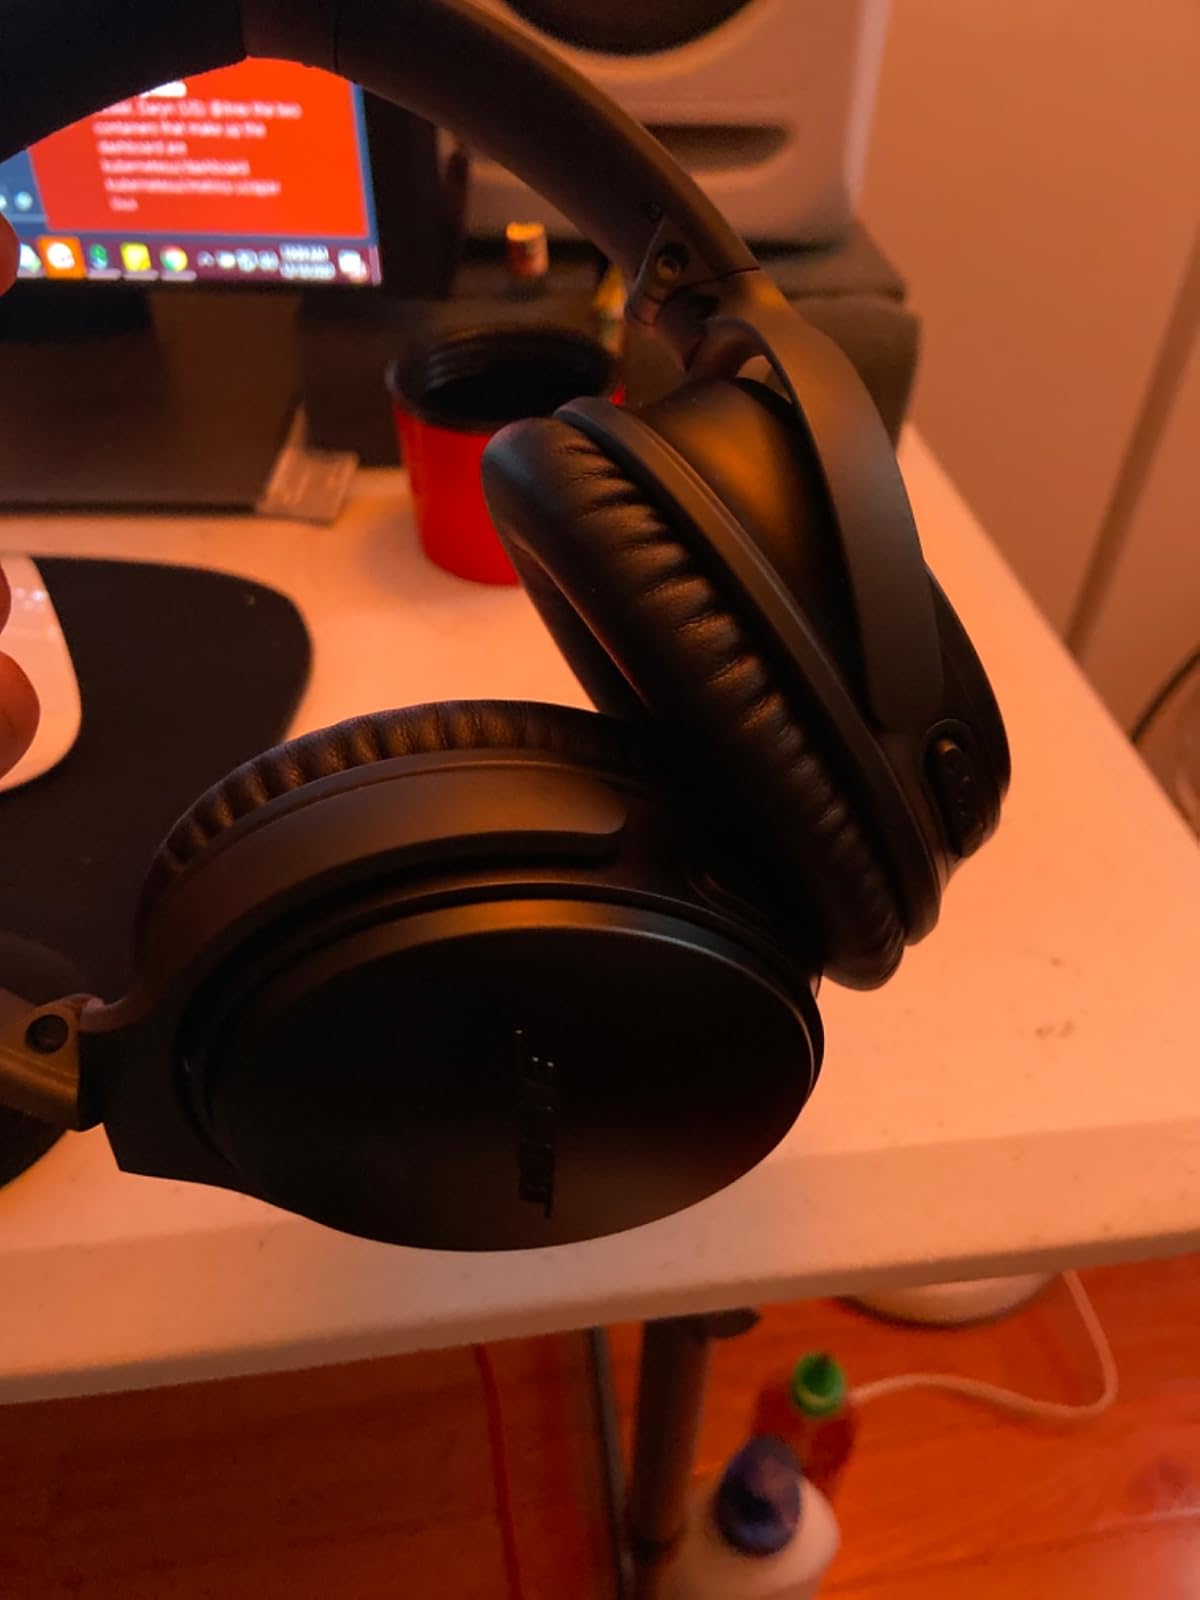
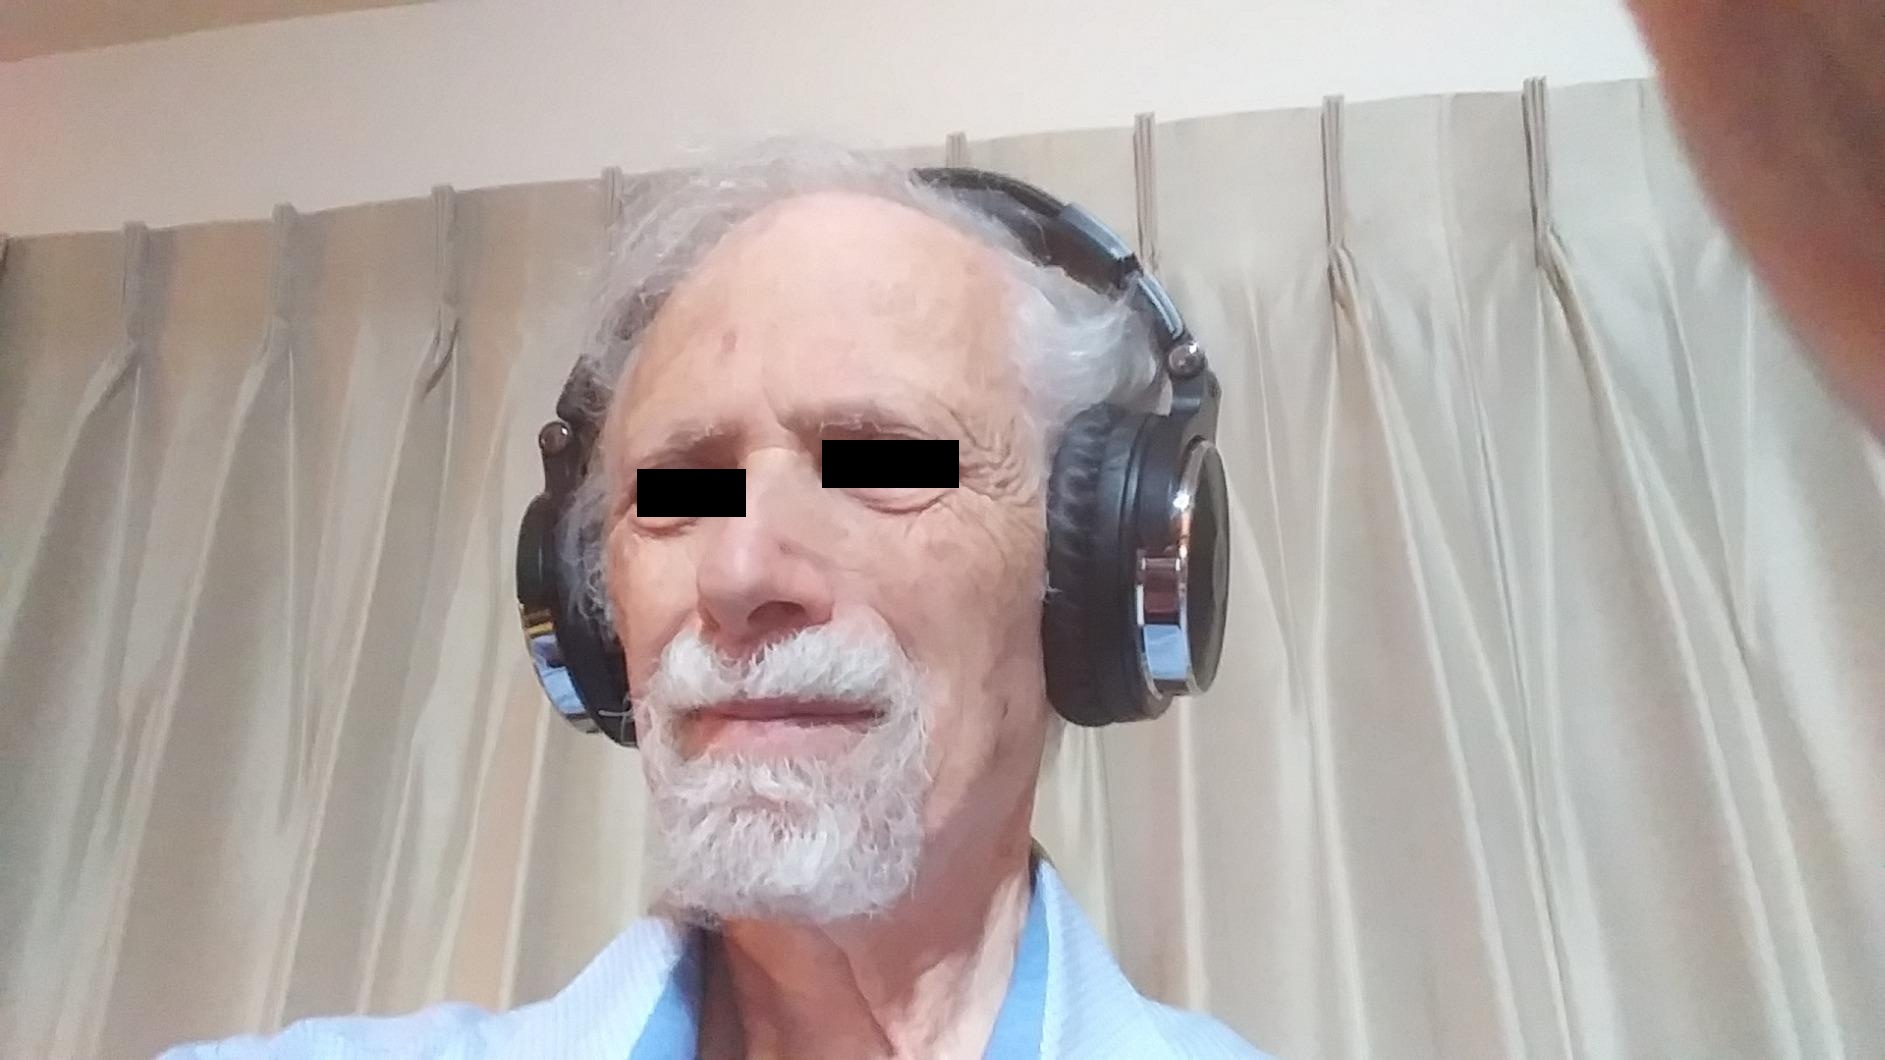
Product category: headphones
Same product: no